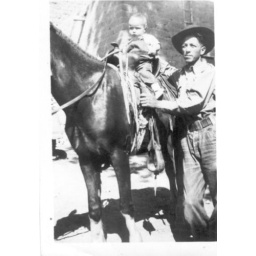
Tio Jesus, my Granduncle, in hat and Juan Jim Lafferty, my uncle, on horse